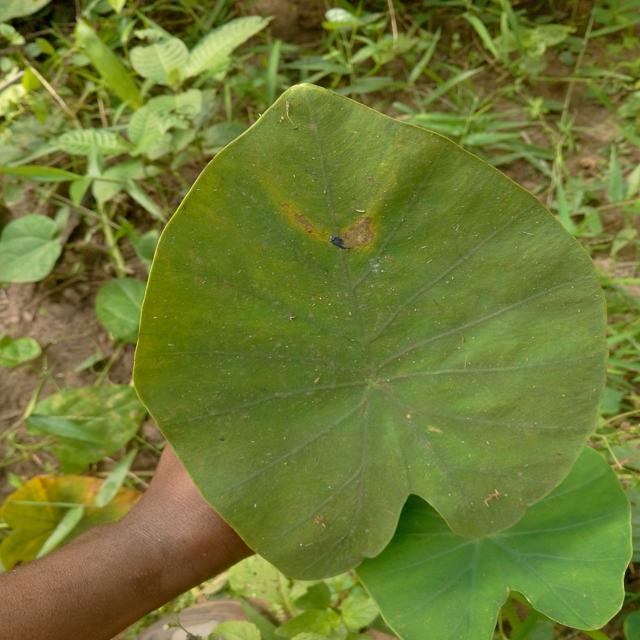
Label: Early_Blight